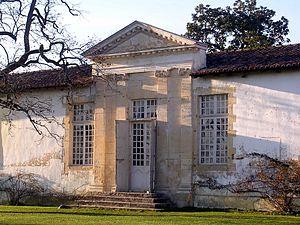
Cet article recense les monuments historiques des Landes, en France.